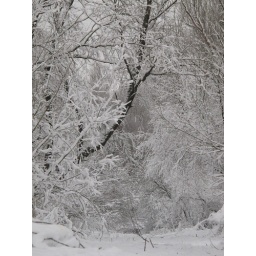
De bomen buigen door onder de last van de sneeuw. The trees are bended under the weight of the snow